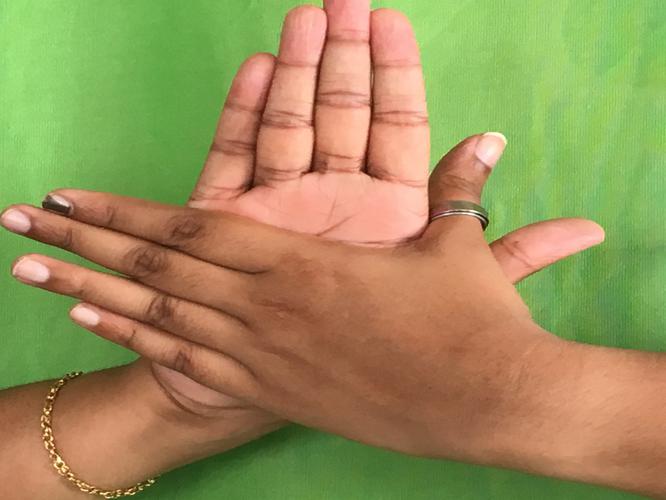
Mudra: Chakra
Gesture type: double_hand